Nelson Agholor

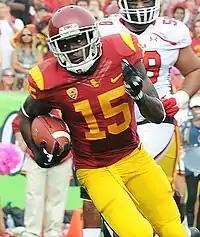
Agholor playing for USC against the Utah Utes in 2013

As a true freshman in 2012, Agholor played in all 13 games as a backup wide receiver and recorded 19 receptions for 340 yards and two touchdowns.